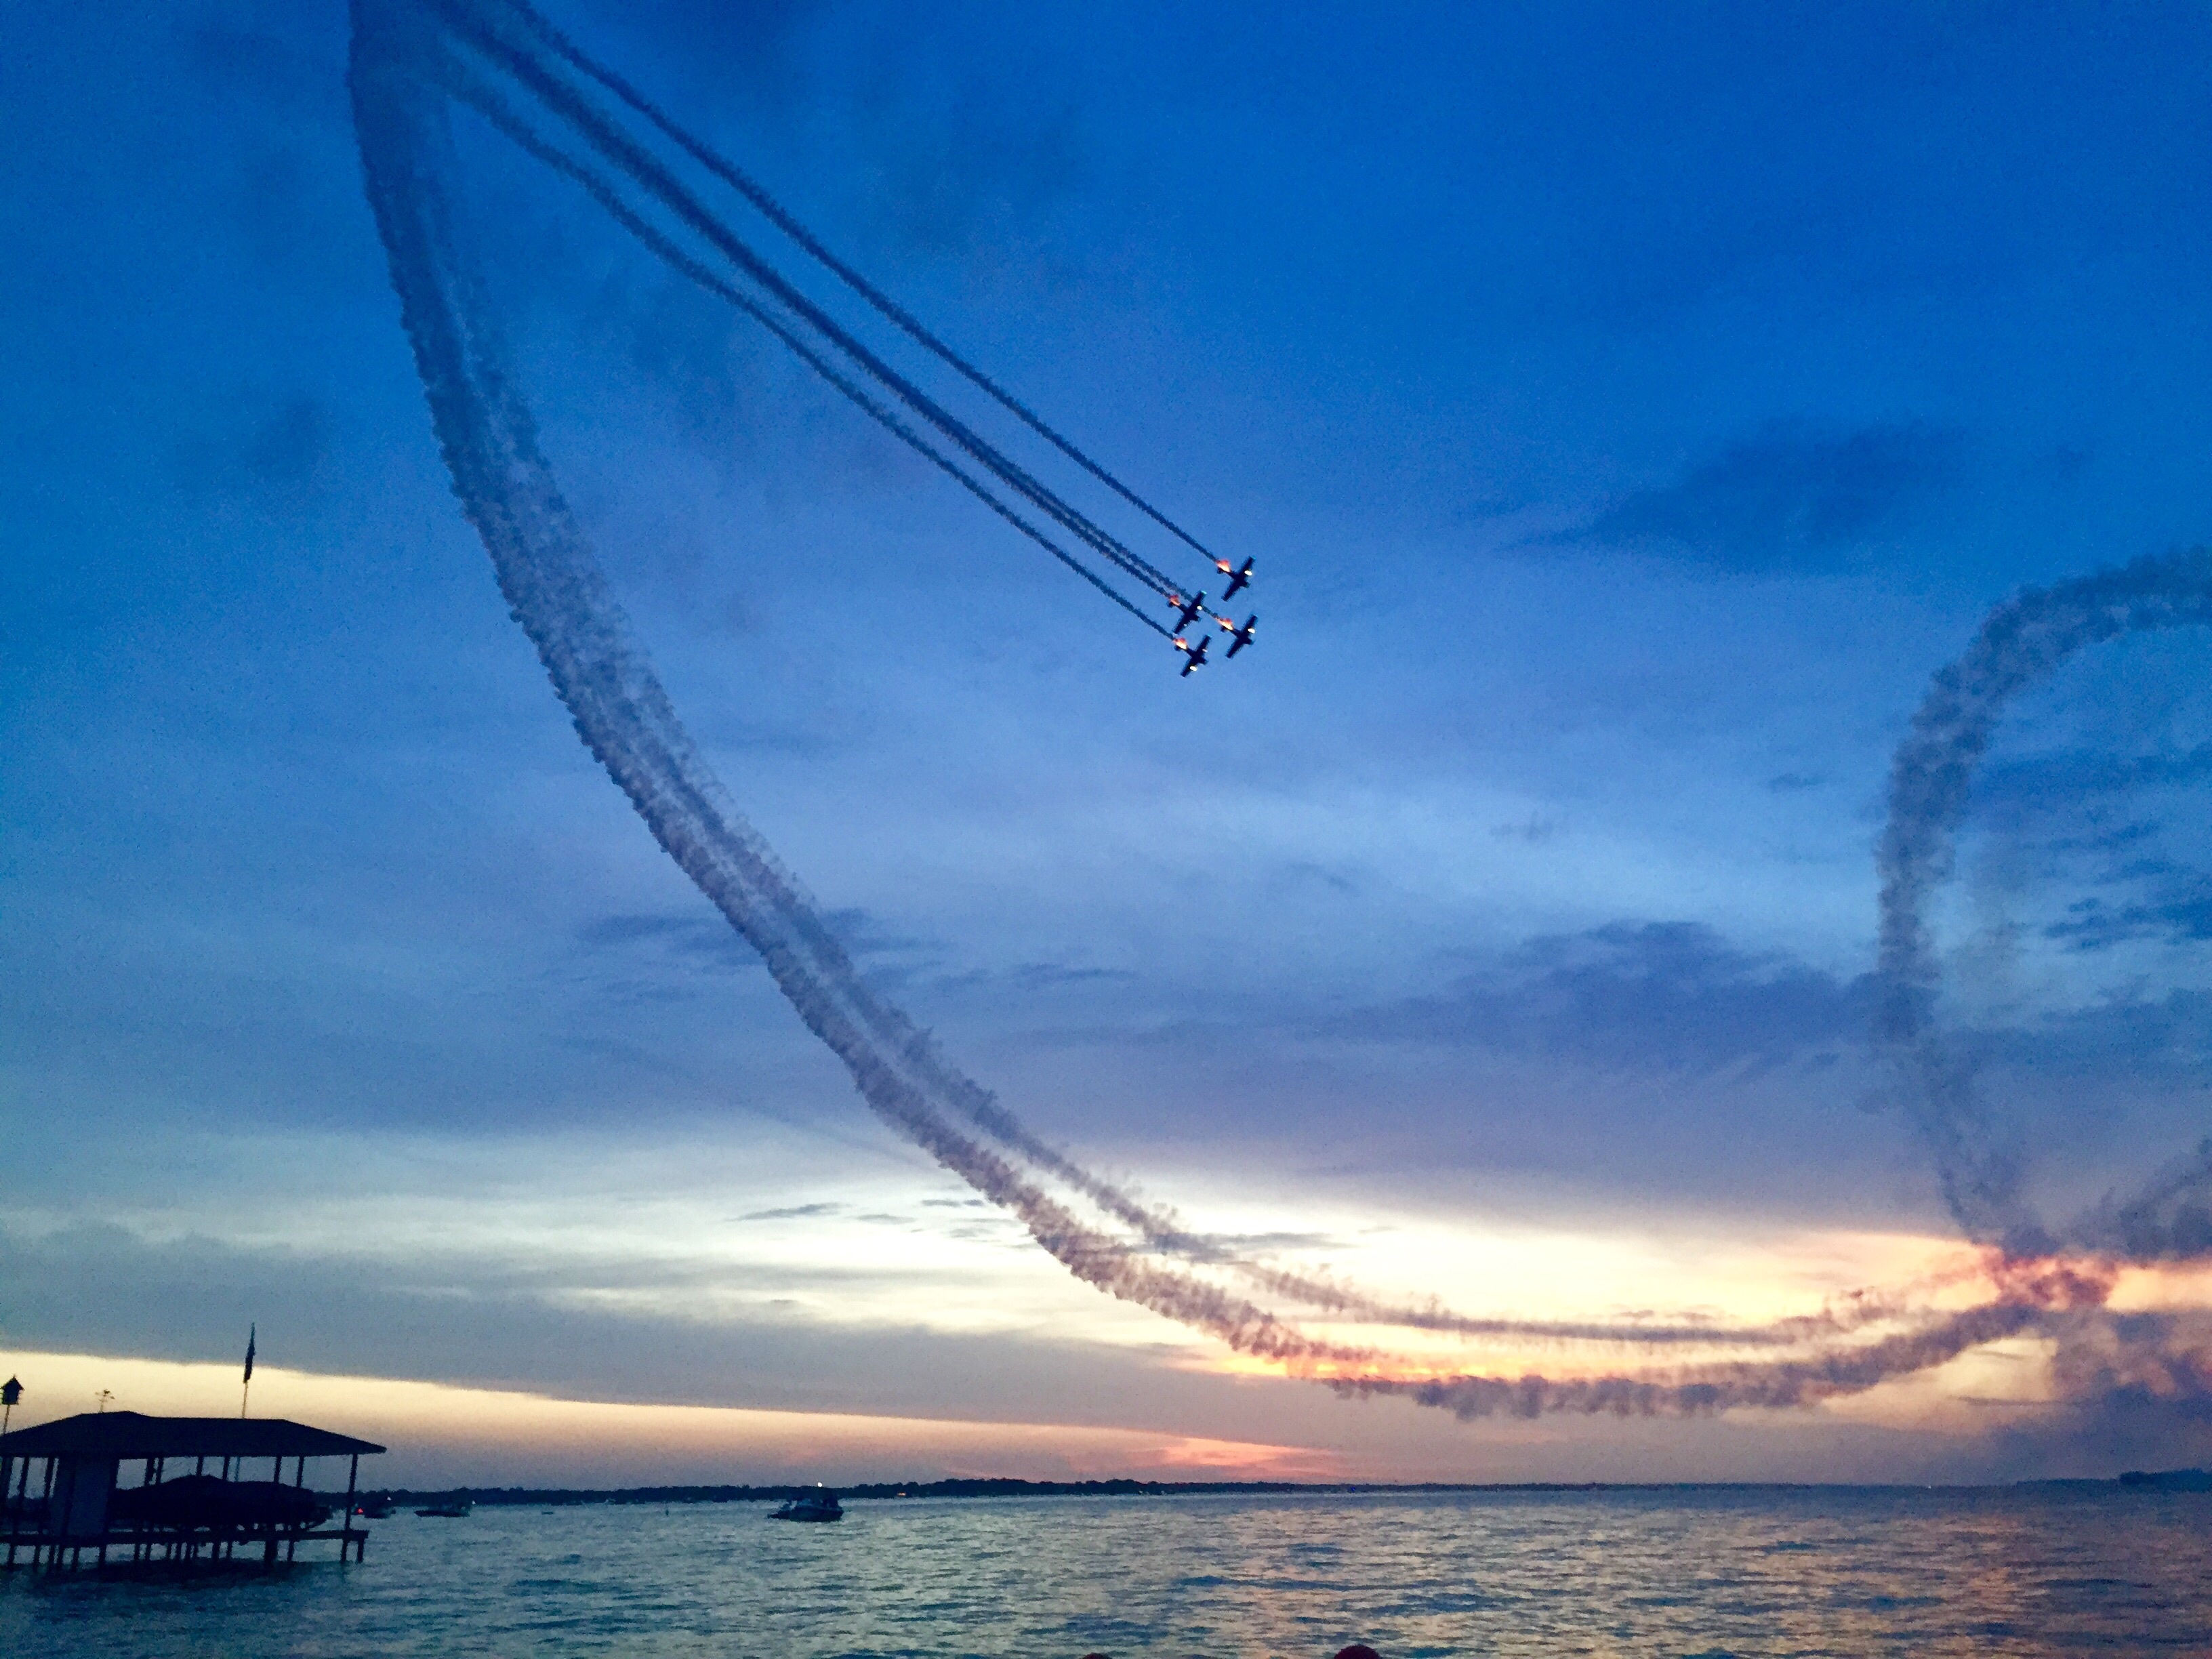
sky, sea, horizon, ocean, cloud, wind wave, sailing, vehicle, windsports, wave, sports, wind, toy